List of Brie Larson performances

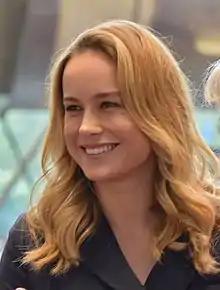
Larson at an event for "Captain Marvel" in 2018

Brie Larson is an American actress and filmmaker. Her first screen appearance was in a comedy sketch at age eight in a 1999 episode of "The Tonight Show with Jay Leno". Following several television appearances, including as a main cast member in the short-lived sitcom "Raising Dad" (2001), Larson played minor roles in the 2004 comedy films "Sleepover" and "13 Going on 30". In 2005, she released a studio album named "Finally Out of P.E.", in which her single “She Said” peaked at number 31 on the Billboard Hot Singles Sales chart.